Wigwag (flag signals)

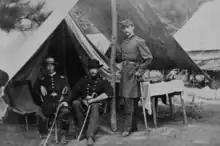
Albert J. Myer (center) during the Peninsula campaign (1862) of the American Civil War

The wigwag system was invented by US Army surgeon Major Albert J. Myer in the 1850s. Myer took his inspiration from the telegraph code of Alexander Bain, although the codepoints finally used were not the same as Bain's. The Bain code, invented 1843, was used on the chemical printing telegraph of that inventor and was a dot-dash code similar to the Morse code. Myer came across it while working as a telegraph operator, work he did for a period after his graduation in 1847. In 1851, Myer produced "A New Sign Language for Deaf Mutes" as the thesis for his medical doctorate. In this publication Myer used the Bain code as the basis for communication with a deaf person by tapping a hand or cheek. Alternatively, tapping a table with which the person was also in contact could be used to pass messages. In 1854, Myer joined the army as an assistant surgeon and was posted to Texas. It was in Texas that he developed the idea of the wigwag flag or torch code for military use, building on his previous work with the deaf. Myer also incorporated features of Native American hand and smoke signals into his system.